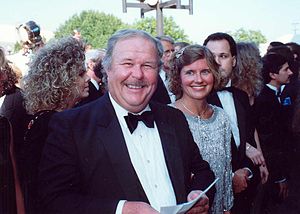
Ned Beatty / Udvalgt filmografi
Beatty i 1990 til årets Emmy Awards.
Ned Thomas Beatty er en amerikansk skuespiller.